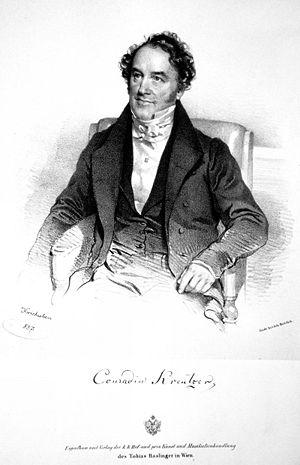
Conradin Kreutzer est un musicien, chef d'orchestre et compositeur allemand, né à Messkirch le 22 novembre 1780 et mort à Riga le 14 décembre 1849. Il fait partie, à la manière d'un Louis Spohr ou d'un Albert Lortzing, des représentants les plus caractéristiques de la première vague romantique et du Biedermeier musical.
7 février : Laure et Pétrarque, opéra-comique de Fabre d'Églantine, joué à Maastricht.